Bab Jebli

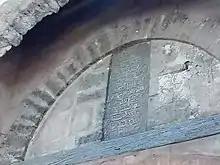
The commemorative plaque of Bab Jebli

In his book "History of Sfax", "Boubaker Abdelkafi" suggests that Bab Jebli and Bab Diwan are the oldest and the unique entrances of the medina until the end of the 19th century.